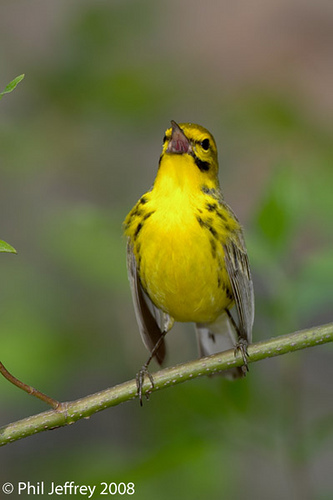
a small bird with bright yellow throat and belly, some dark grey feathers on it's sides, grey wings and tail, black malar stripe, and a green crown.
a beautiful small yellow bird that has black spots on its sides and has black malar stripe.
this bird has a black bill, a black superciliary, and a yellow crown.
this bird has a yellow crown, a yellow breast, and black feetthe bird has a yellow breast and belly and a black eyering.
a yellow bird with black markings standing a small branch.
this yellow bird has stripes going down its sides and gray wings.
this bird is yellow with black and has a very short beak.
a yellow bird with black stripes, large wings, a wide tail, and a long pointy beak.
this bird has wings that are grey and has a yellow belly
Species: Prairie Warbler